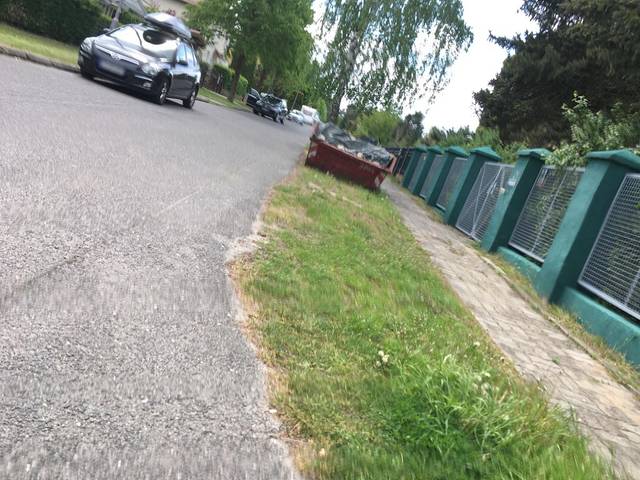
Region: Germany
Coordinates: 52.643, 13.516